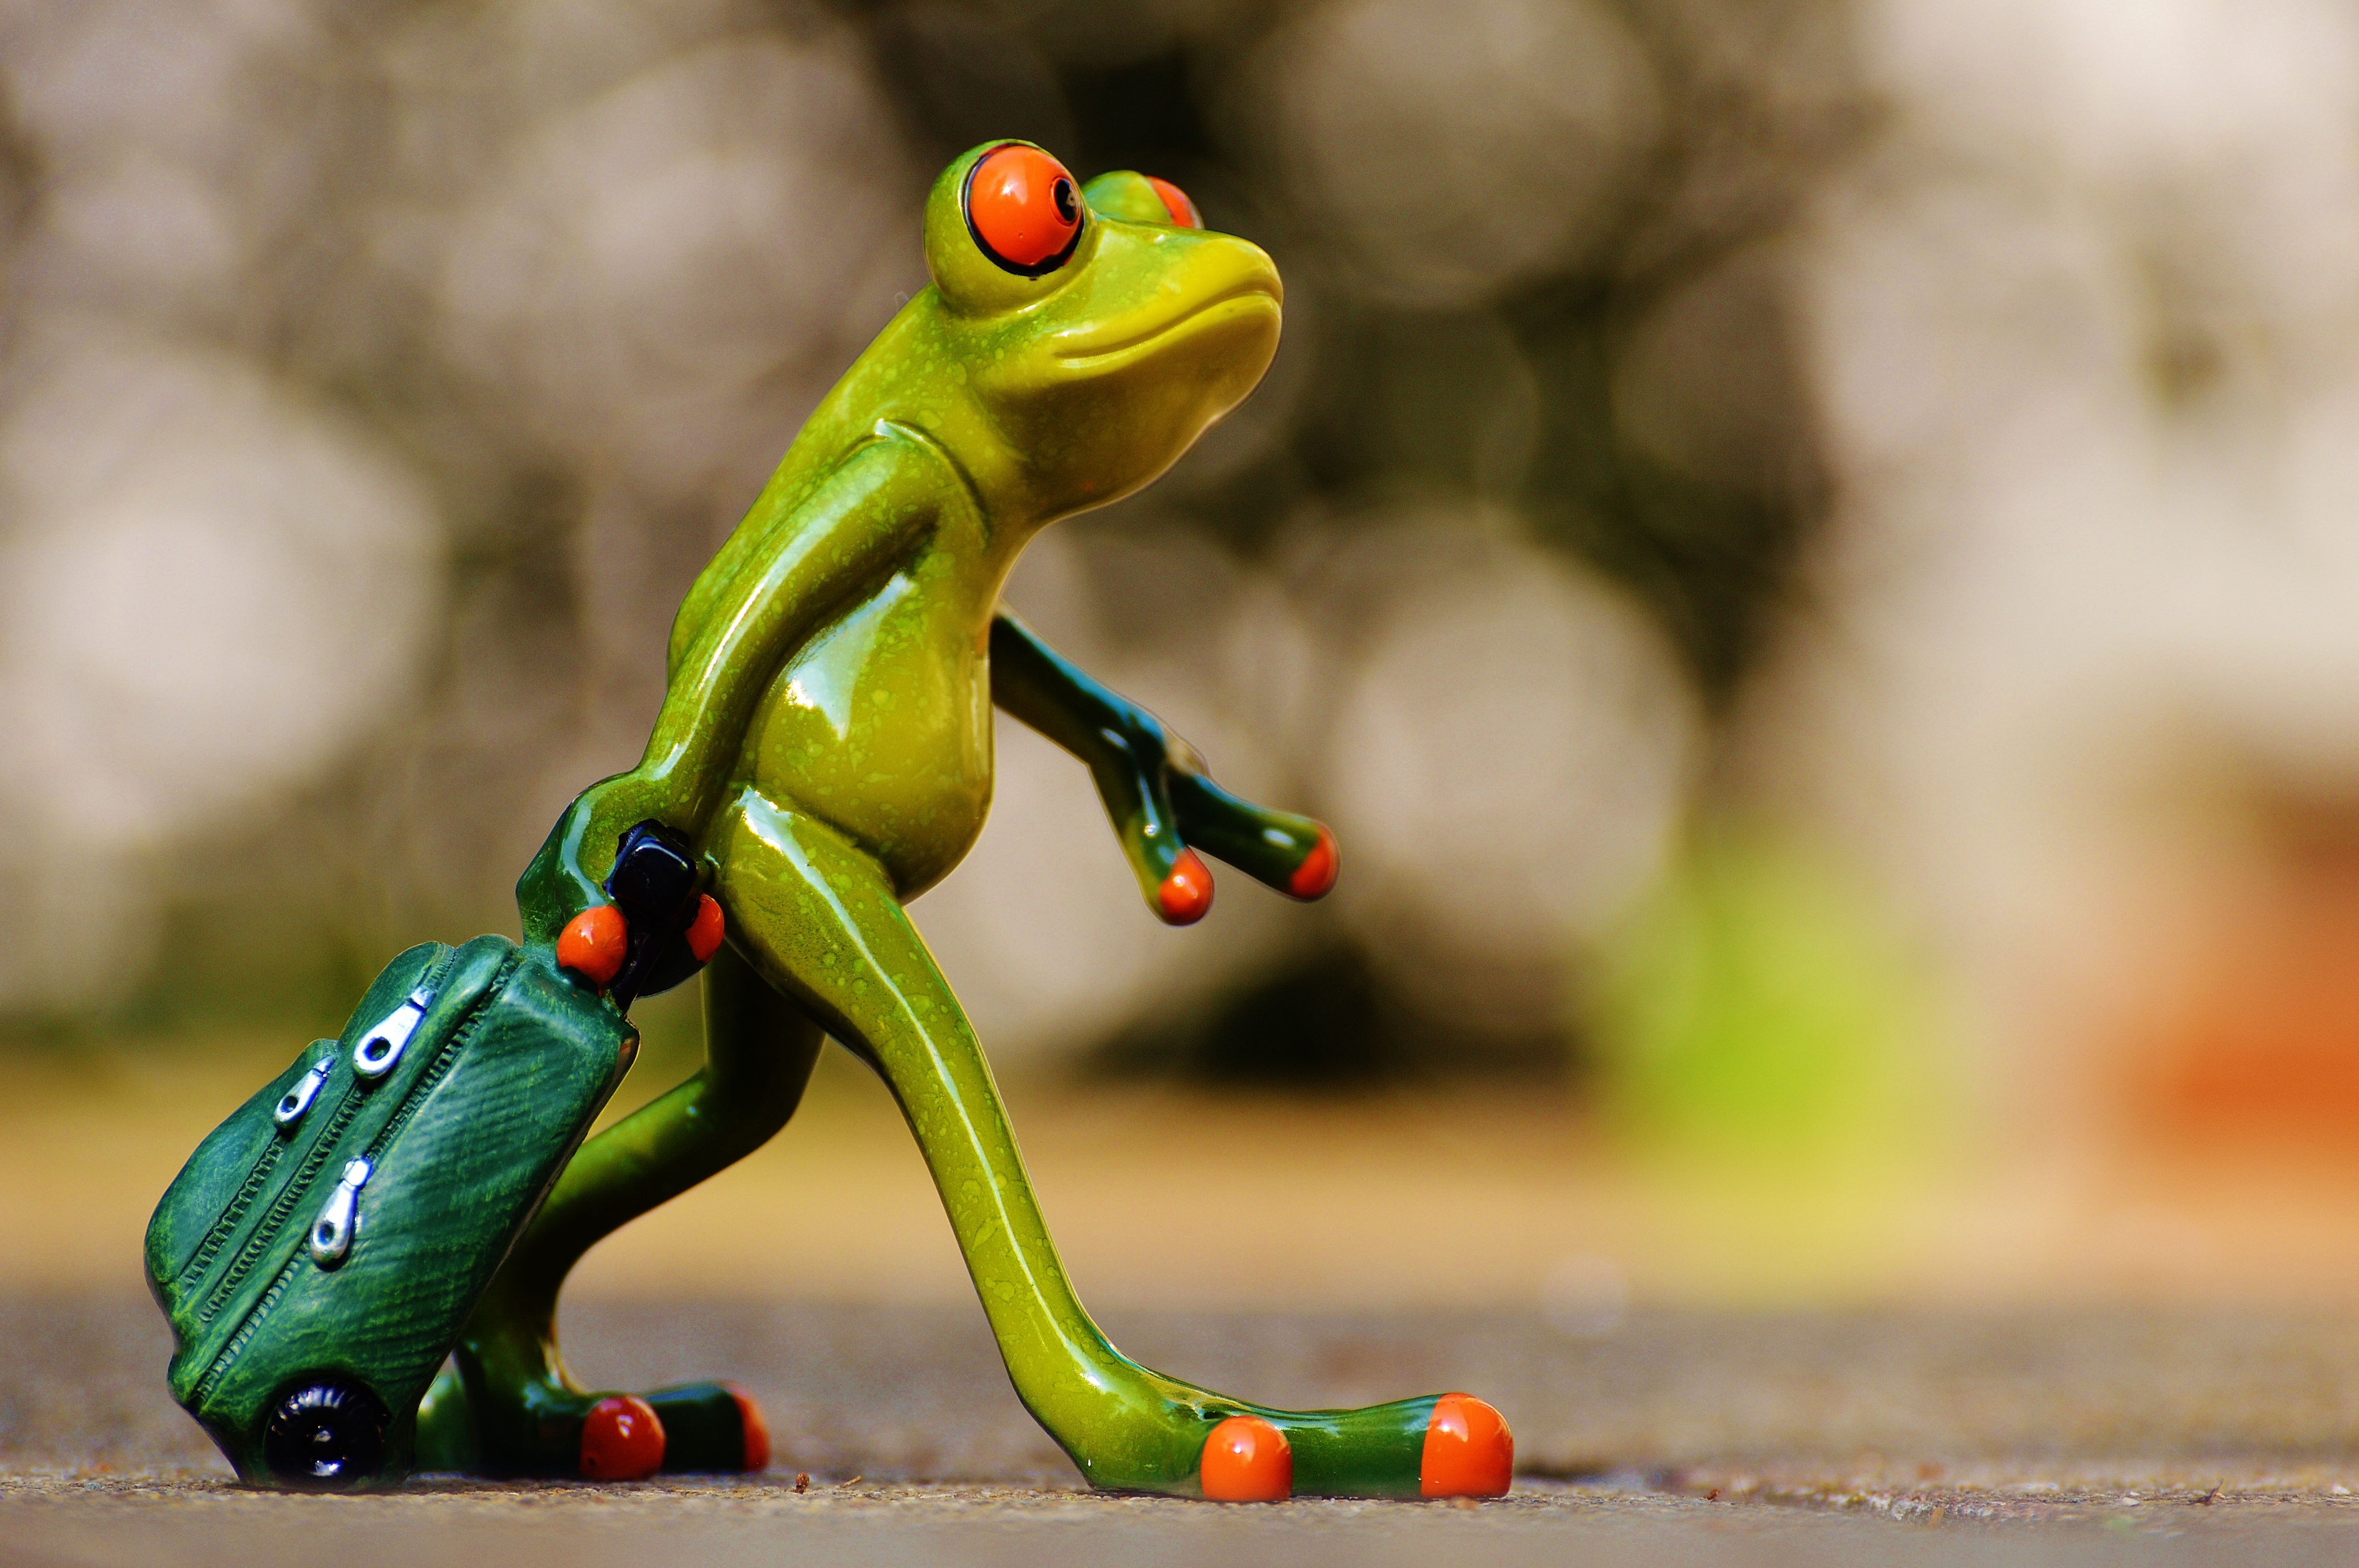
sweet, home, animal, cute, travel, trolley, decoration, green, holiday, frog, amphibian, toy, fauna, luggage, tree frog, fun, figure, vertebrate, funny, welcome, beautiful, farewell, at home, on the go, go away, arrive, holdall